Kyle Turris

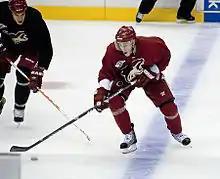

After Turris's season in Wisconsin ended, he signed an entry-level contract with the Phoenix Coyotes on March 31, 2008, and joined the team for their final three games of the season. He made his NHL debut on April 3 against the Dallas Stars and recorded his first point, an assist, in his third game on April 6 against the Anaheim Ducks.